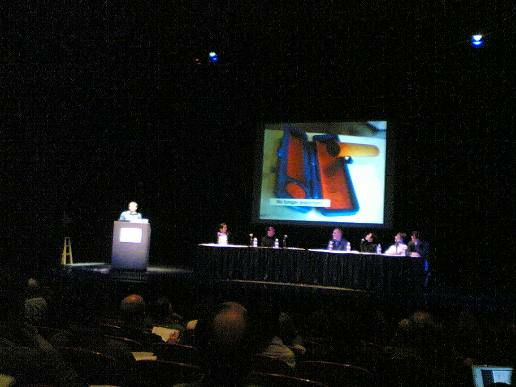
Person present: Yes